Hasui Kawase

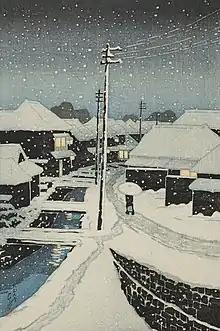
"Evening Snow at Terashima Village", 1920. From series ""

In 1956, he was named a Japanese Living National Treasure. The government Committee for the Preservation of Intangible Cultural Treasures had intended to honor traditional printmaking via awards to Hasui and Ito Shinsui in 1953. Because the artists' work necessitated collaboration between designer, engraver, and printer, objections were raised over singling out individual participants for recognition. Therefore, they commissioned the artists to make new prints, the production of which was carefully documented. Hasui's biographer, Narazaki Munishige, was one of those who recorded the process. Thus, "Snow at Zōjō-ji" was completed in 1953, and the process of printing 42 times was recorded for posterity.